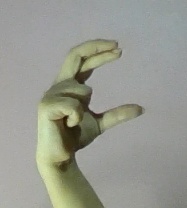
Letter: thal